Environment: real
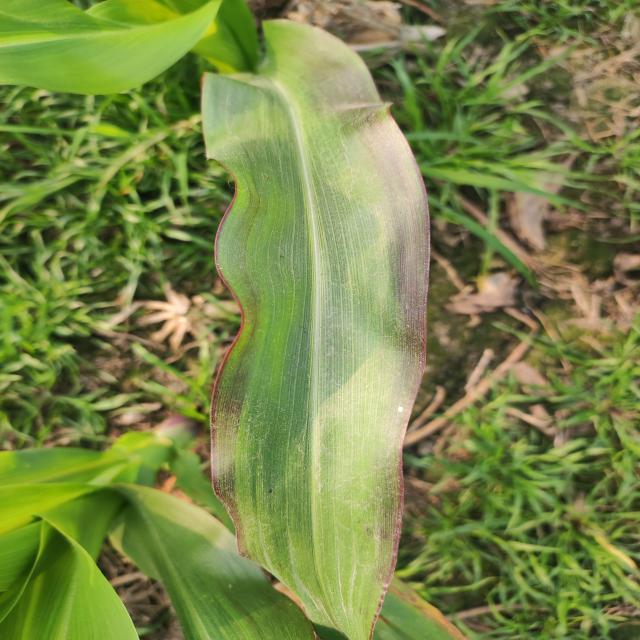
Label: phosphorus_deficiency